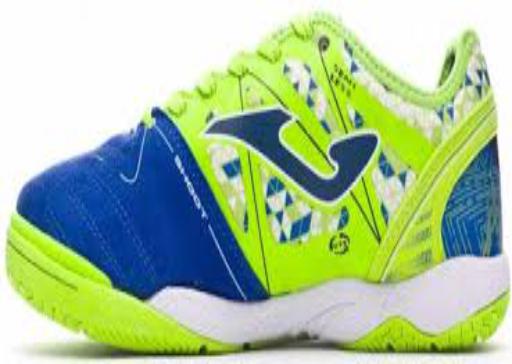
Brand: Joma-2
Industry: Clothes